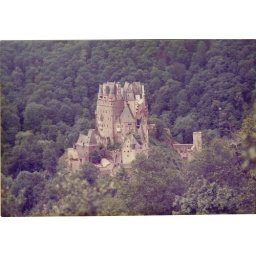
castle elz near mosel river in germany 1976